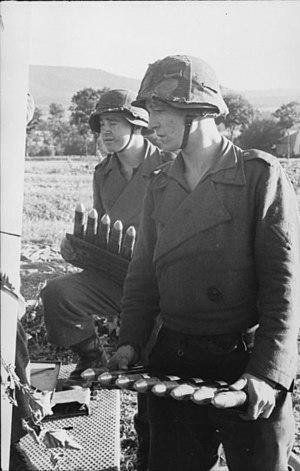
Le 3,7 cm Flak 18/36/37/43 était une série de canons anti-aériens produits par l'Allemagne nazie en service pendant la Seconde Guerre mondiale.